Max Verstappen

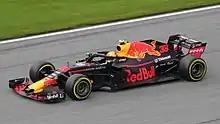
Verstappen at the 2018 Austrian Grand Prix

During the first 14 races of the 2017 season, Verstappen suffered seven retirements, four due to mechanical issues, and three due to first lap collisions in Spain, Austria and Singapore. Of the races he finished, however, he claimed a third place in China, and in another five races he finished fourth or fifth.